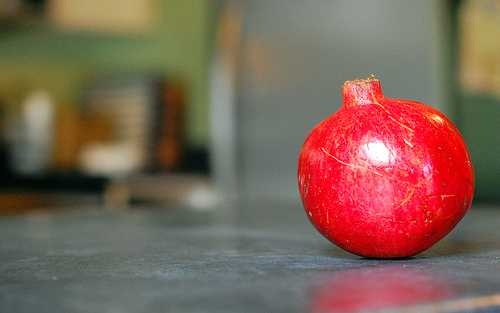
Label: Pomegranate